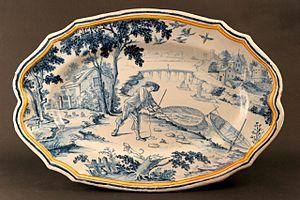
Plat décor au pêcheur, v. 1758, Faïence stannifère / Nevers / Claude Guillaume Bigourat. Bordeaux, musée des Arts décoratifs et du Design.